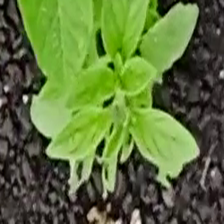
Weed species: Lamber_Quarter_plant(Chenopodium )